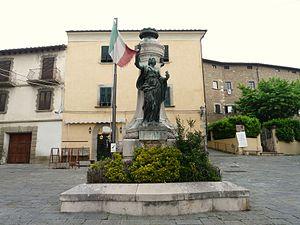
Montecatini Terme est une commune italienne de 19 473 habitants située dans la province de Pistoia et la région Toscane en Italie. La station thermale est inscrite depuis le 1ᵉʳ juillet 2014 sur la liste indicative du patrimoine mondial dans la série « Grandes villes d'eaux d'Europe ».